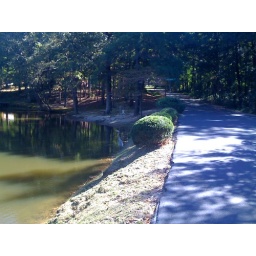
walking back to our house this huge crane flew right over us!